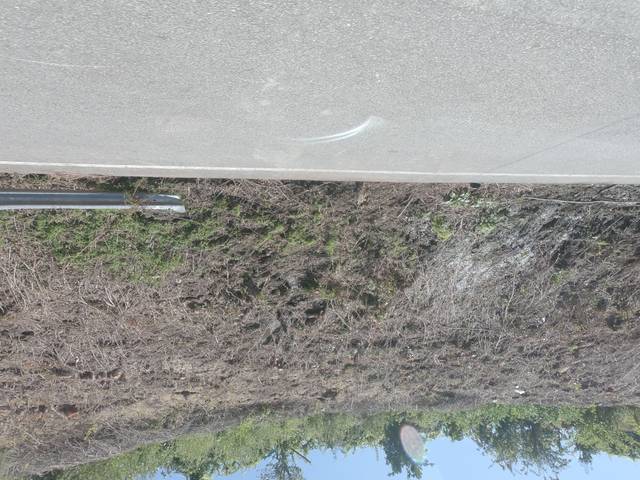
Region: Portugal
Coordinates: 41.267, -8.092